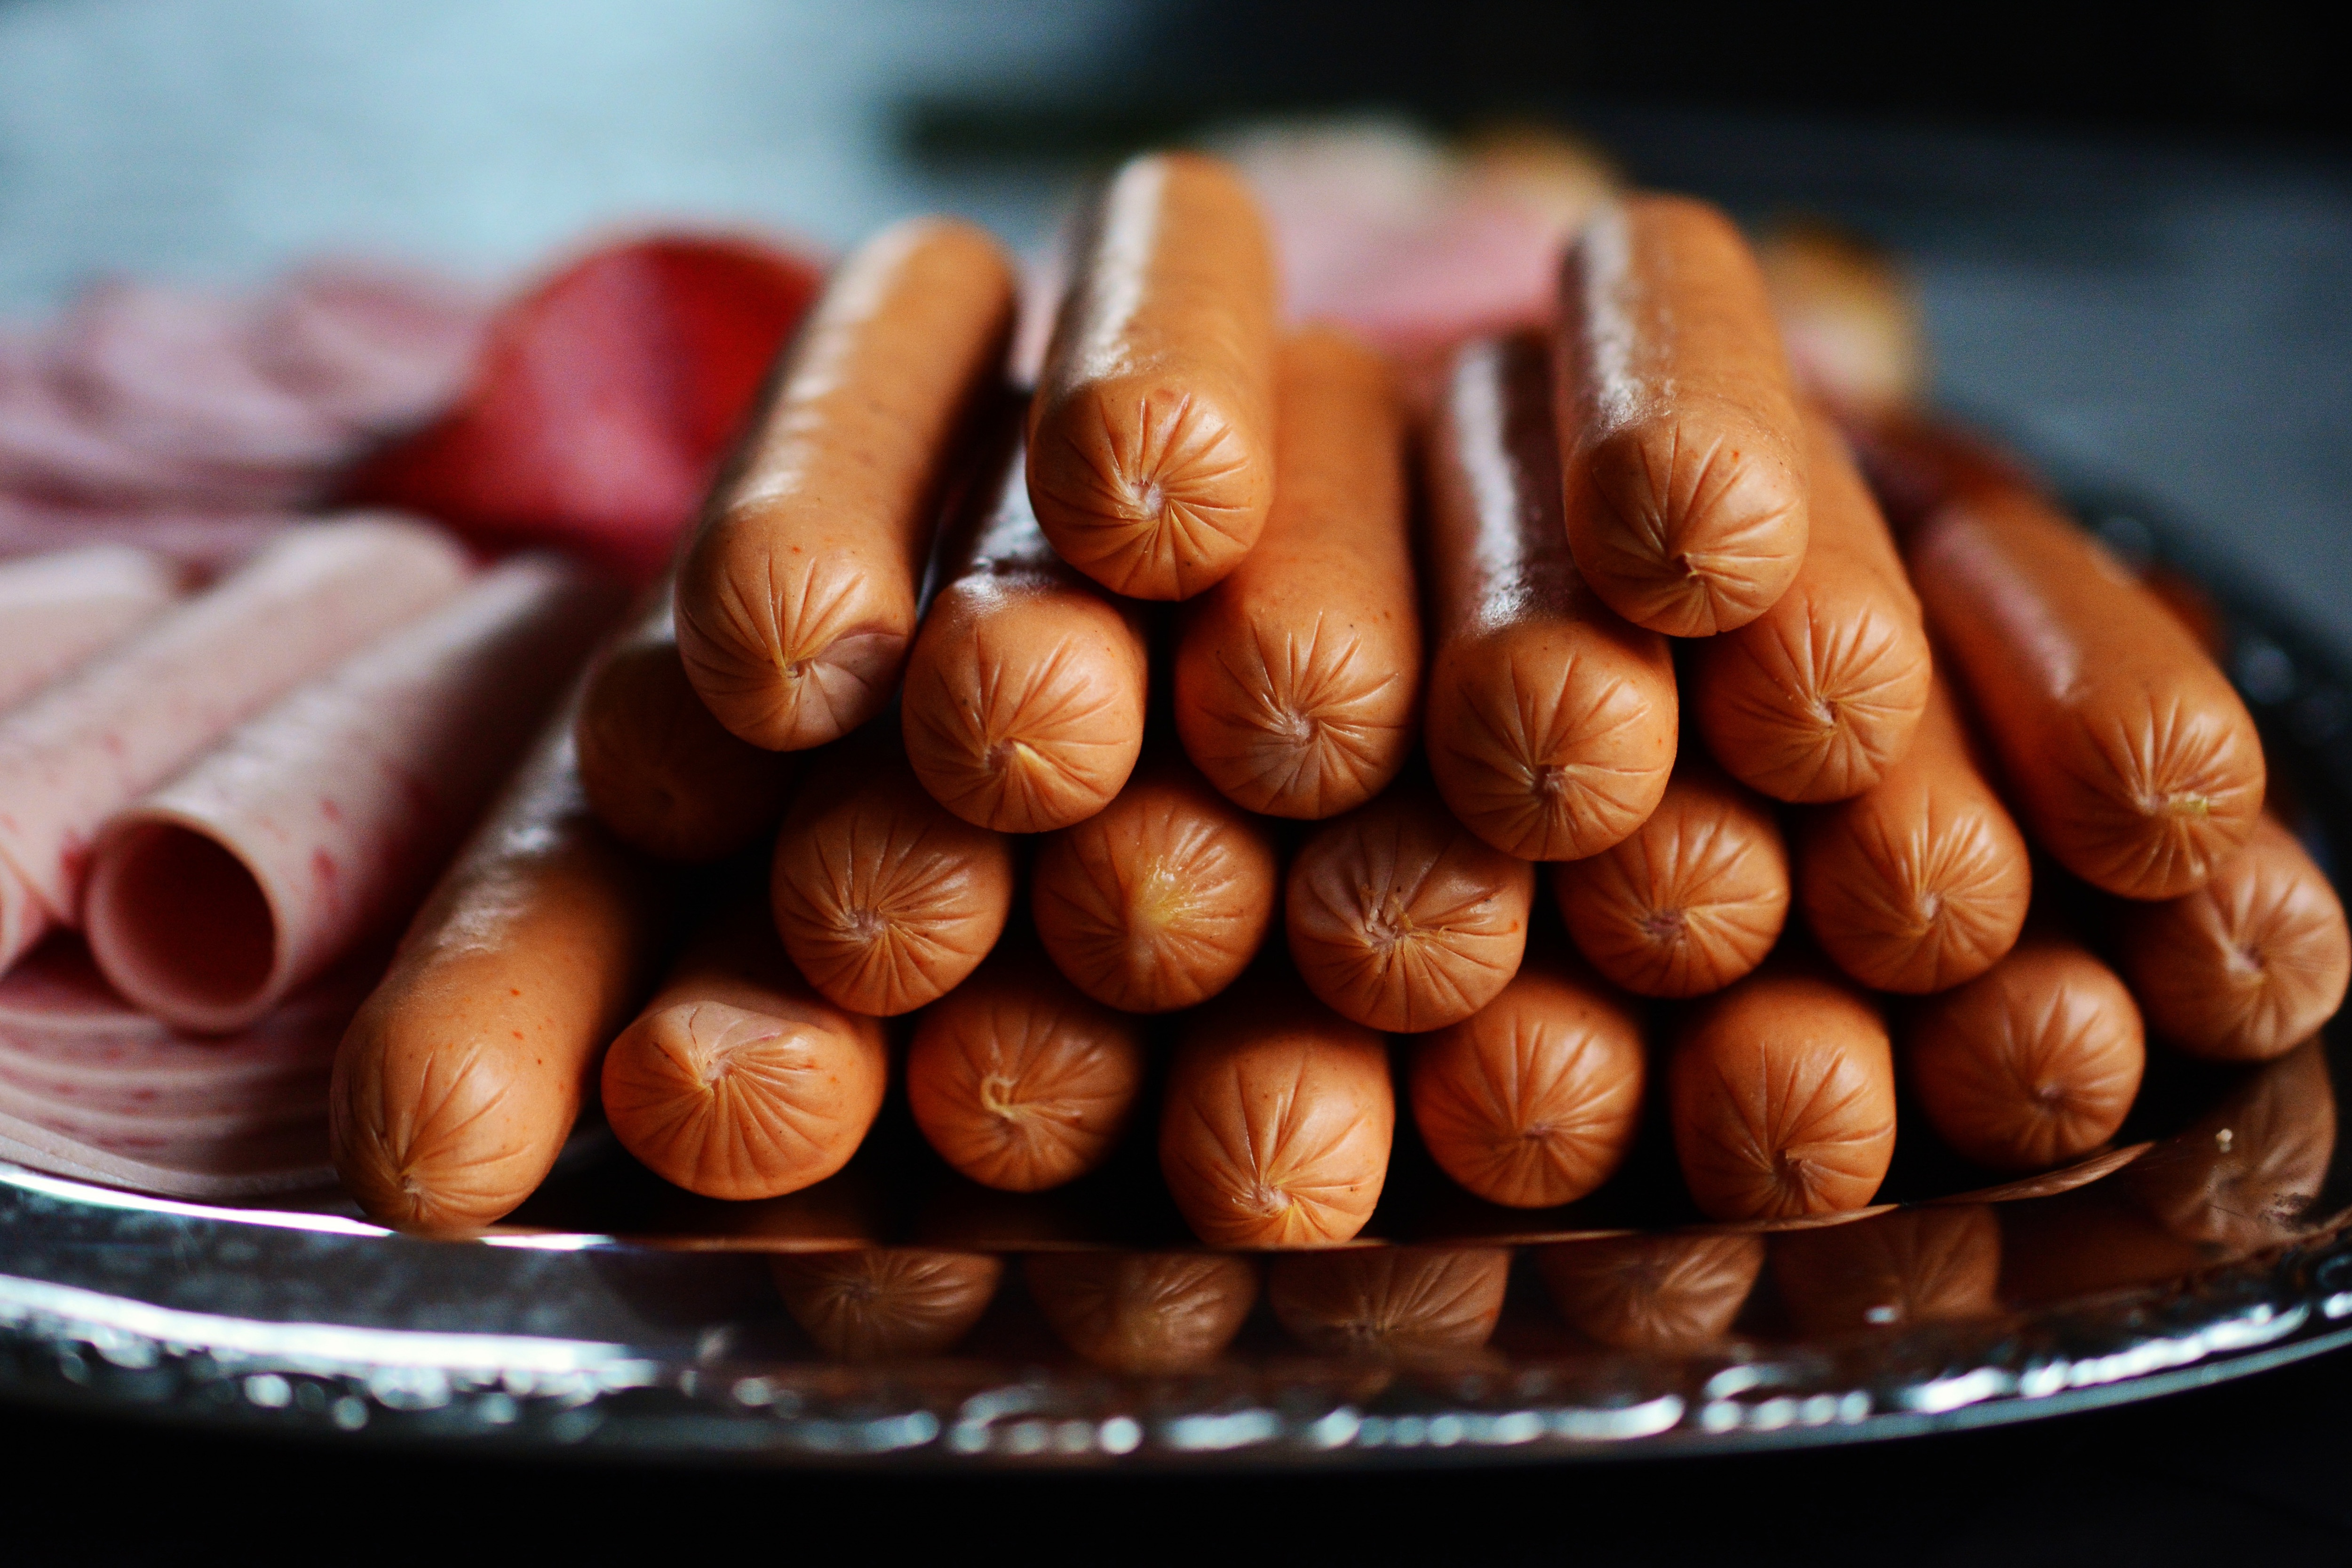
food, frankfurter w rstchen, sausage, vienna sausage, cuisine, dish, kielbasa, knackwurst, ingredient, breakfast sausage, cervelat, loukaniko, Cabanossi, andouille, Saveloy, produce, german food, Chinese sausage, bratwurst, chorizo, sujuk